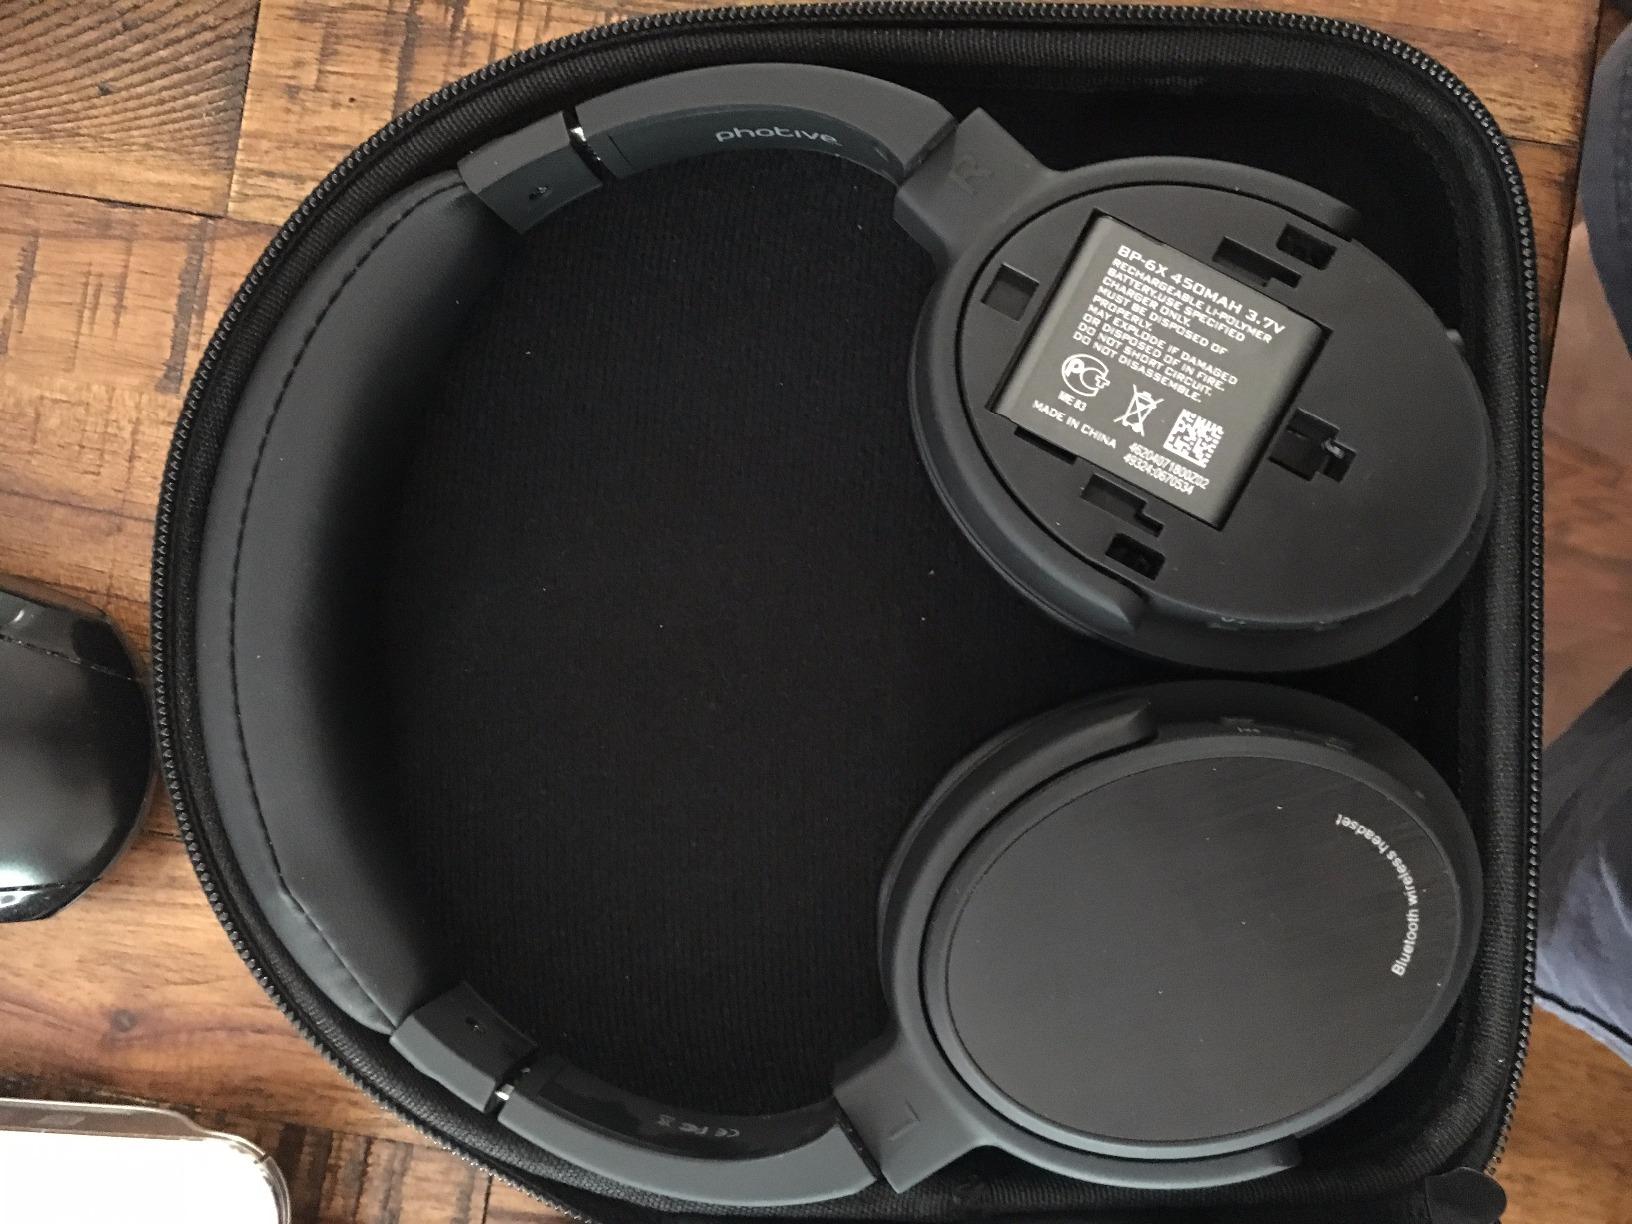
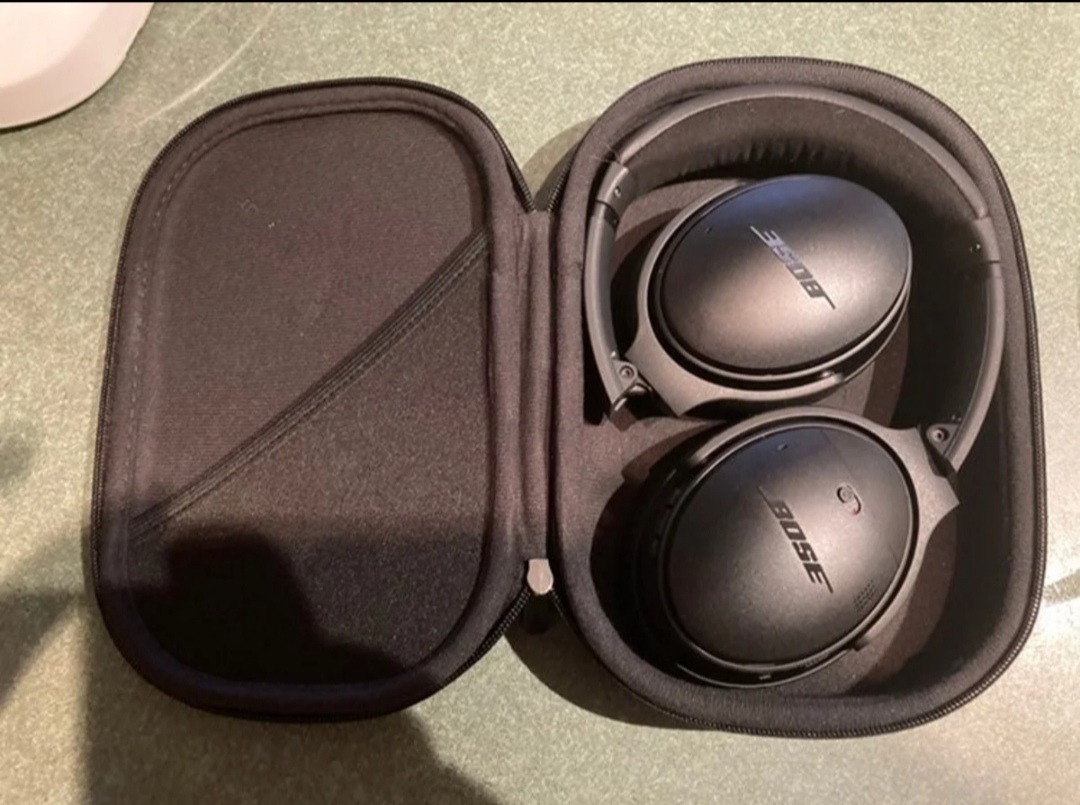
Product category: headphones
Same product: no